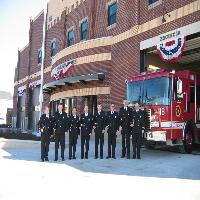
Weather: sun or clear